Fluminense FC

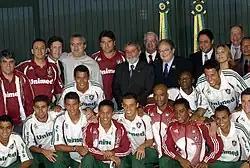
President Lula with Fluminense players, champions of the 2007 Brazil Cup.

Fluminense had good campaigns in the 2000, 2001, and 2002 Serie A, finishing in the top four each of these times. Fluminense's first title of the 21st century was the 2002 Campeonato Carioca. In 2005, Fluminense won the Campeonato Caroica and the Taca Rio, and finished fifth in the Brasileirao. Later that year, they reached the final of the Copa do Brasil again, but lost to Serie B club Paulista 2–0, marking one of the few times that a Serie B club won the Copa do Brasil.